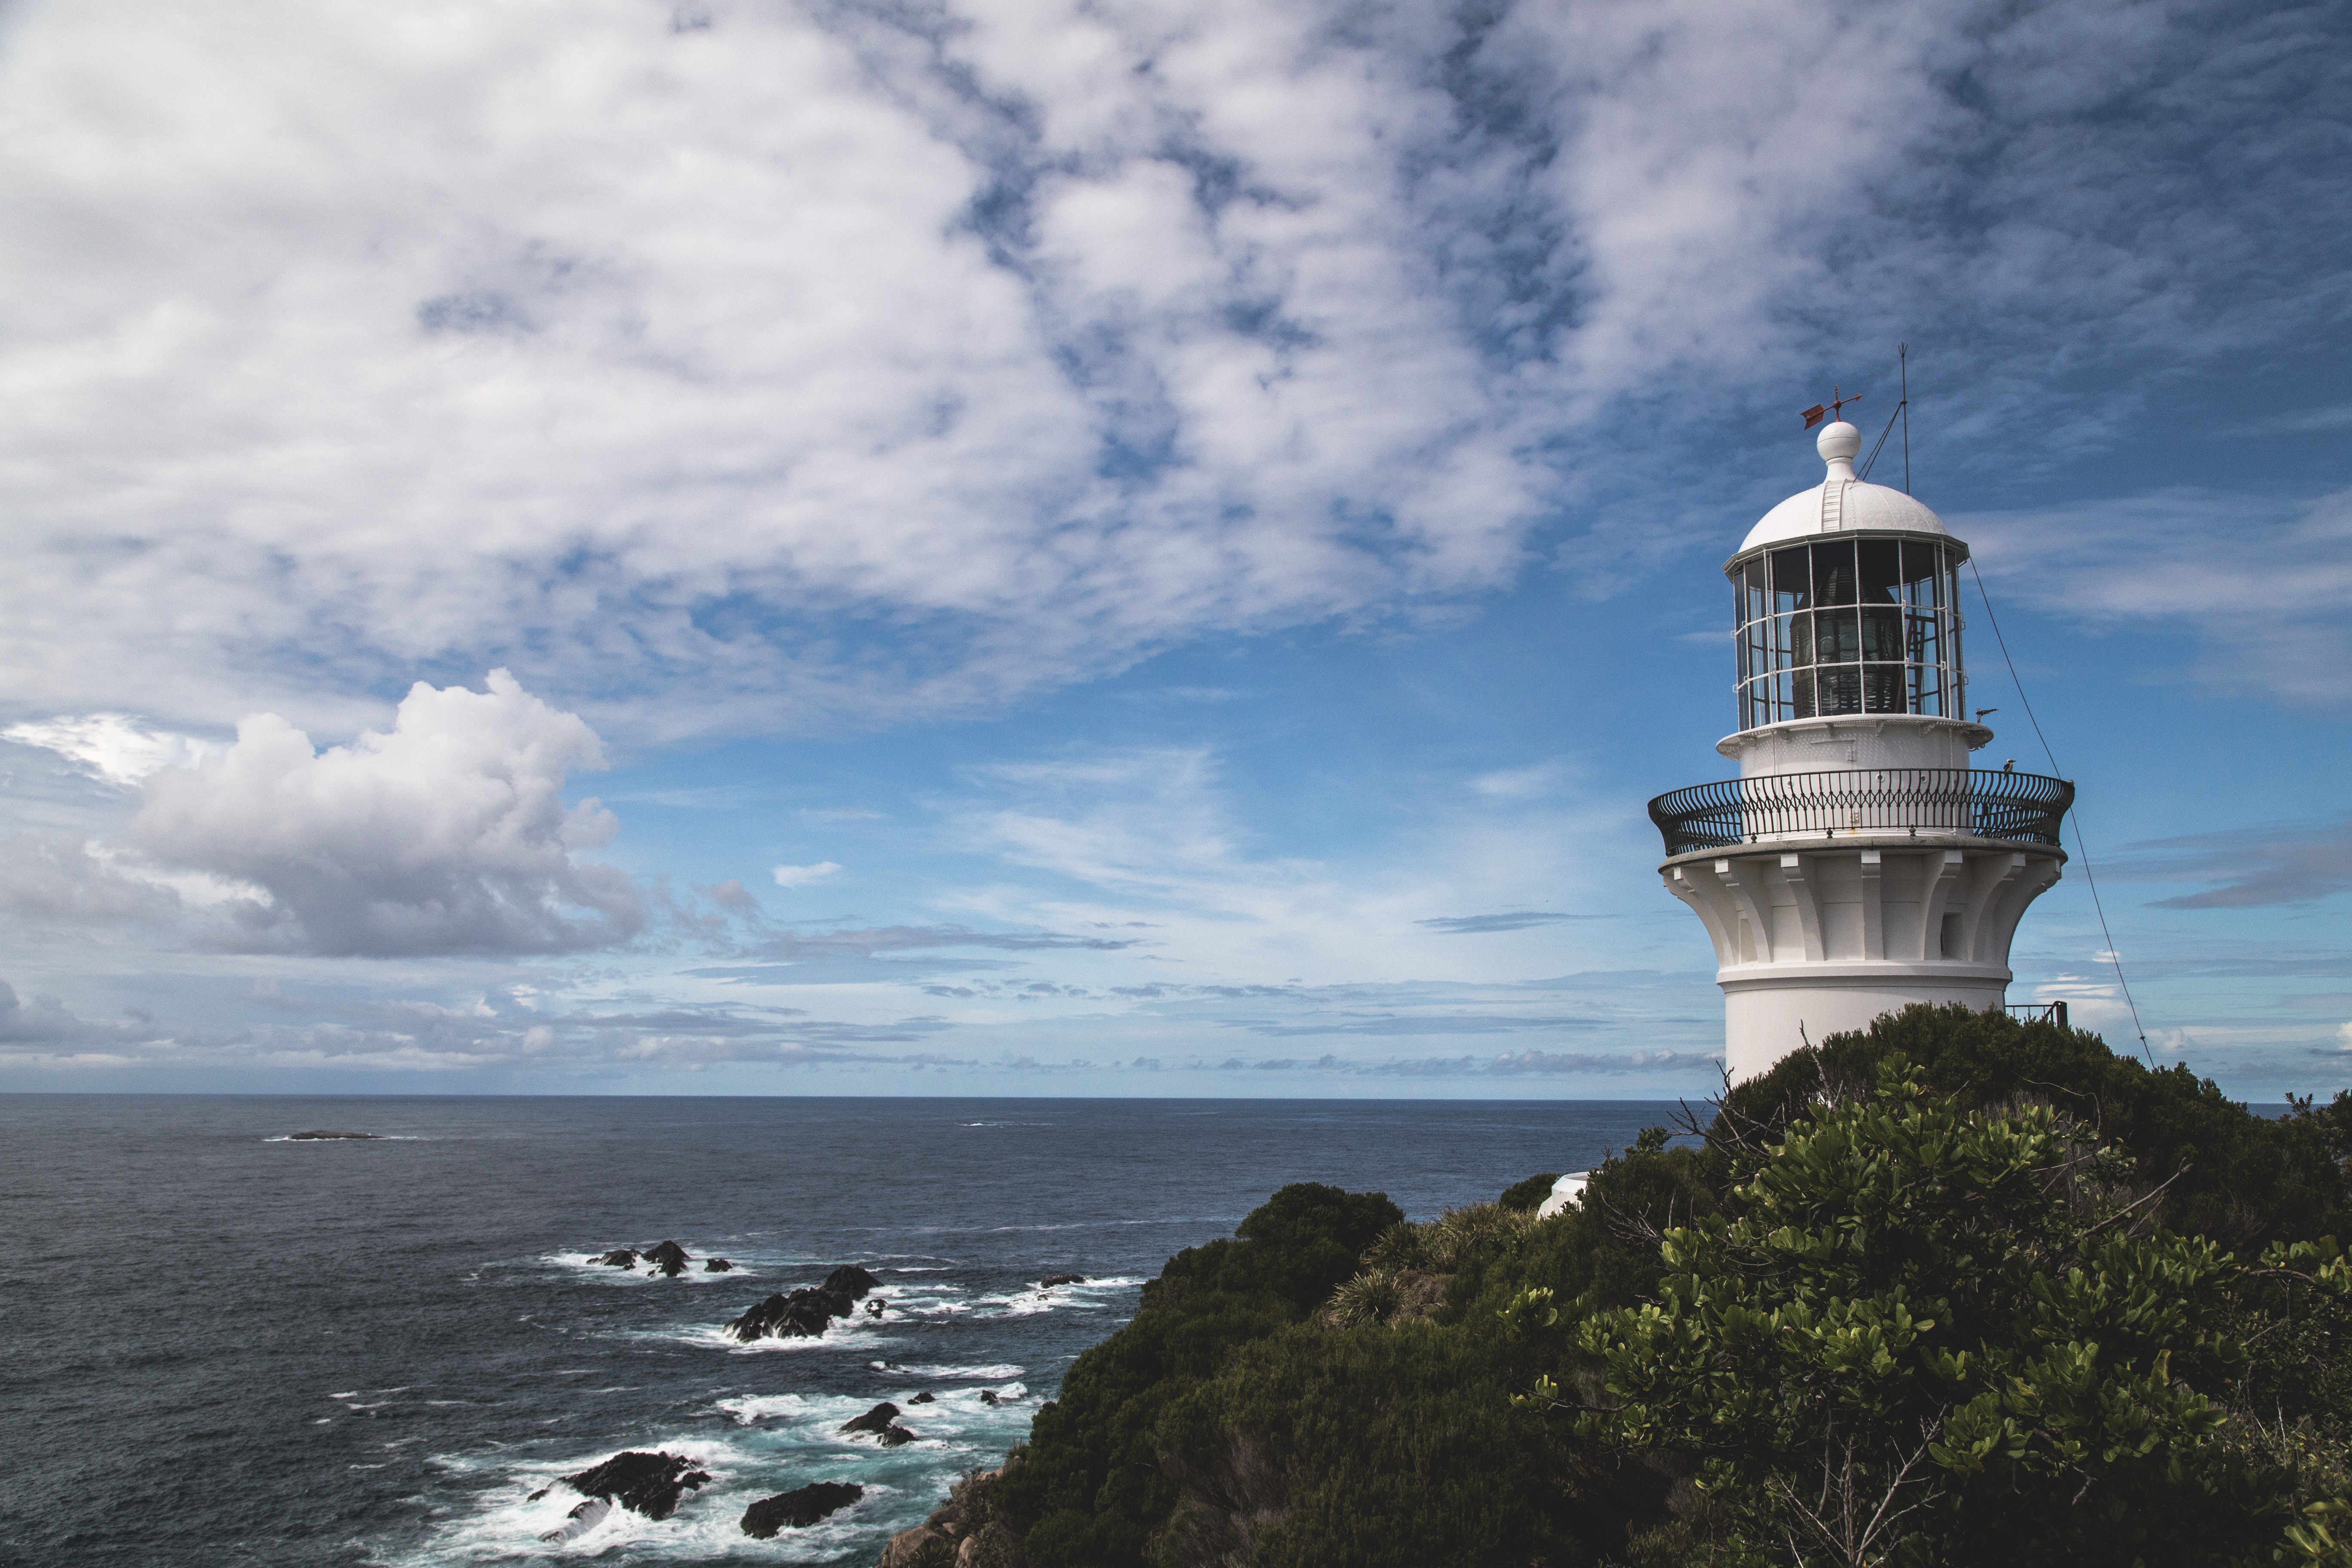
sky, lighthouse, tower, sea, landmark, ocean, cloud, beacon, promontory, coast, shore, water, terrain, headland, cliff, coastal and oceanic landforms, architecture, wave, photography, horizon, bay, landscape, house, wind wave, rock, klippe, meteorological phenomenon